New Brunswick Route 16

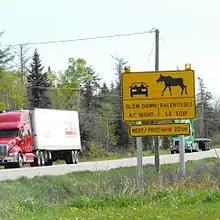
Moose warning sign

The first major intersection on Route 16 east of Aulac is a T intersection with Main Street just west of the community of Baie Verte. Main Street is a former alignment of Route 16 and connects with Route 970 in the community of Baie Verte; this alignment was bypassed during a realignment of Route 16 around Baie Verte and Strait Shores in the 1960s.